Enrico Paoli

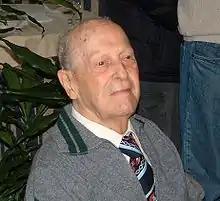
Paoli in 2004

Enrico Paoli (January 13, 1908 – December 15, 2005) was an Italian International chess master.